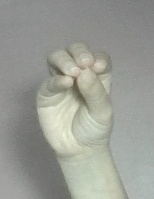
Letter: ha